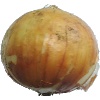
Label: Onion White 1